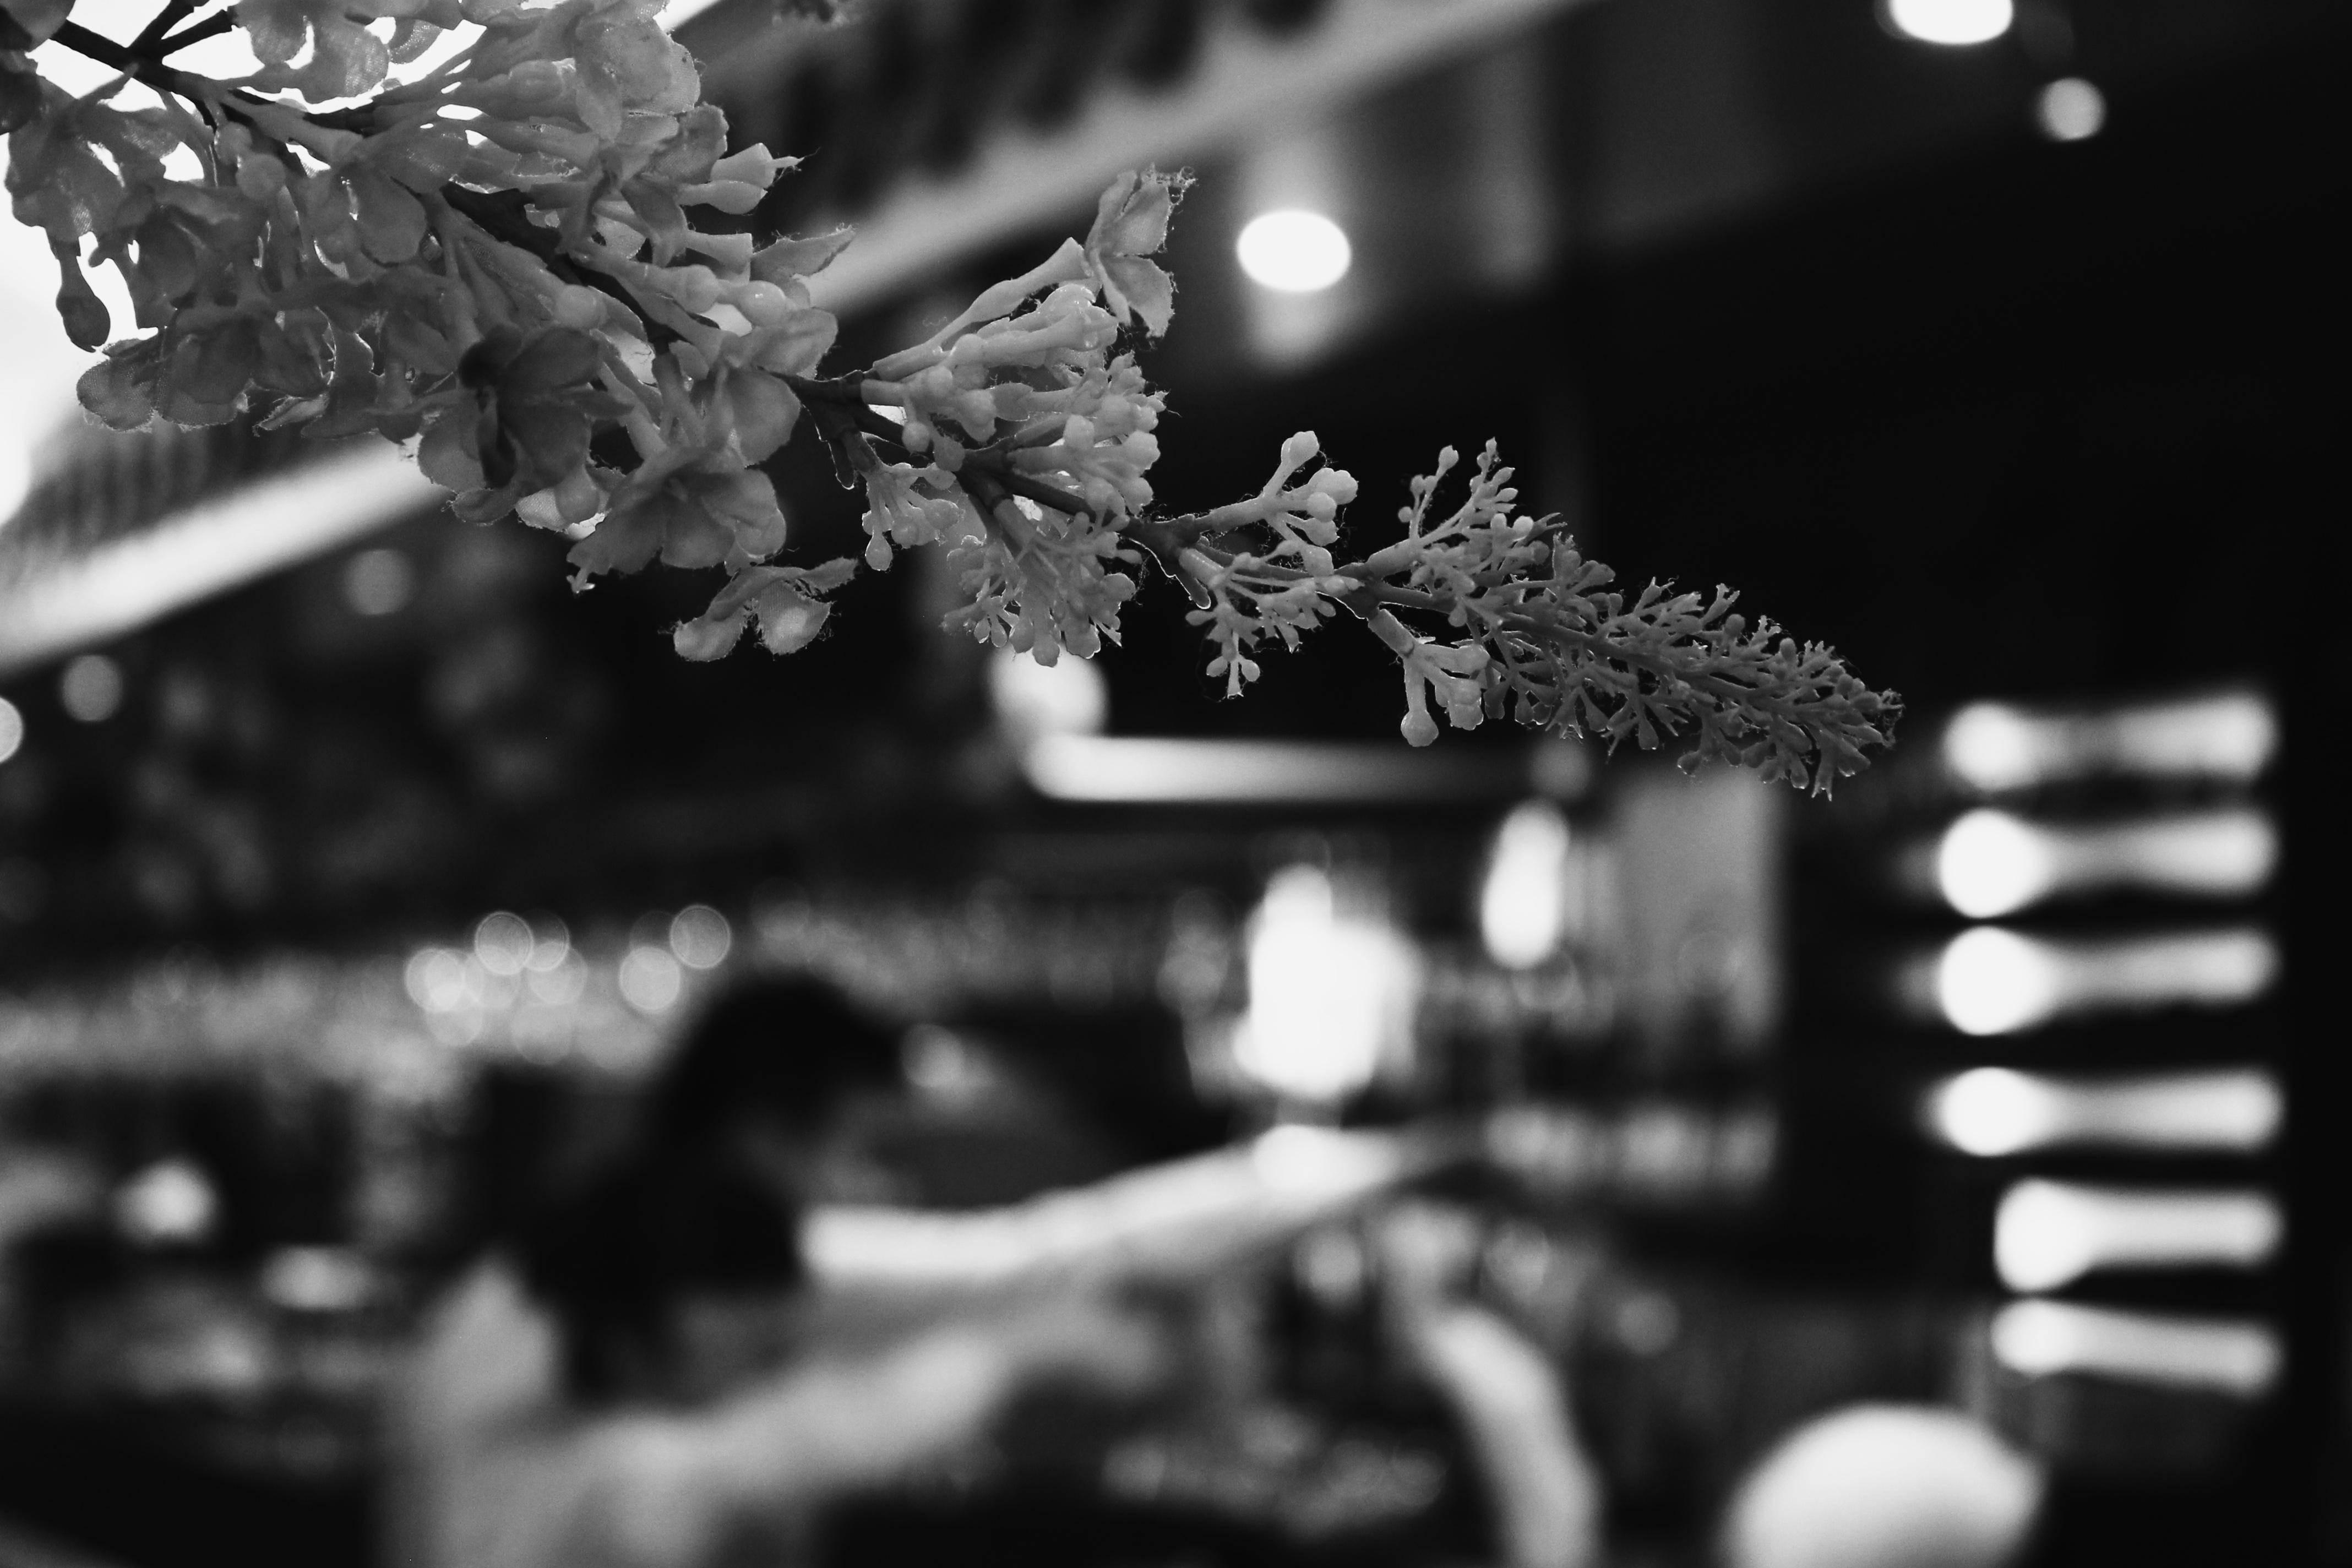
black and white, white, photography, flower, black, monochrome, close up, photograph, macro photography, monochrome photography